Stanisław Stempowski

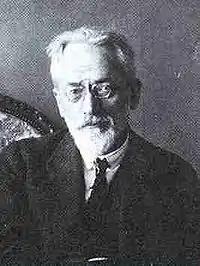
Stanisław Stempowski

Stanisław-Adam Stempowski (27 January 1870 – 11 January 1952) was a Polish-Ukrainian politician and Grand Master of the National Grand Lodge of Poland.